John Doman Turner

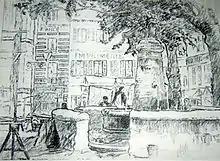
"Montivilliers" was one of the first works to be discovered after John Doman Turner's death featured in the Wendy Baron book "Camden Town Group" (1979)

John Doman Turner (25 October 1871 – 3 January 1938) was a deaf British painter and member of the Camden Town Group.